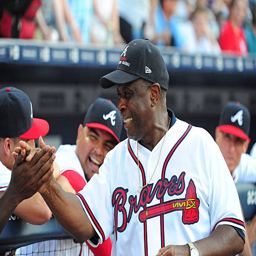
baseball outfielder greets current players before the game against sports team .